Microsoft Money

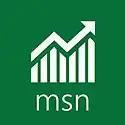
MSN Money app icon

The first version of Microsoft Money in 1991 was originally part of the Microsoft Home series. Microsoft developed Money to compete with Quicken, another personal finance management software.